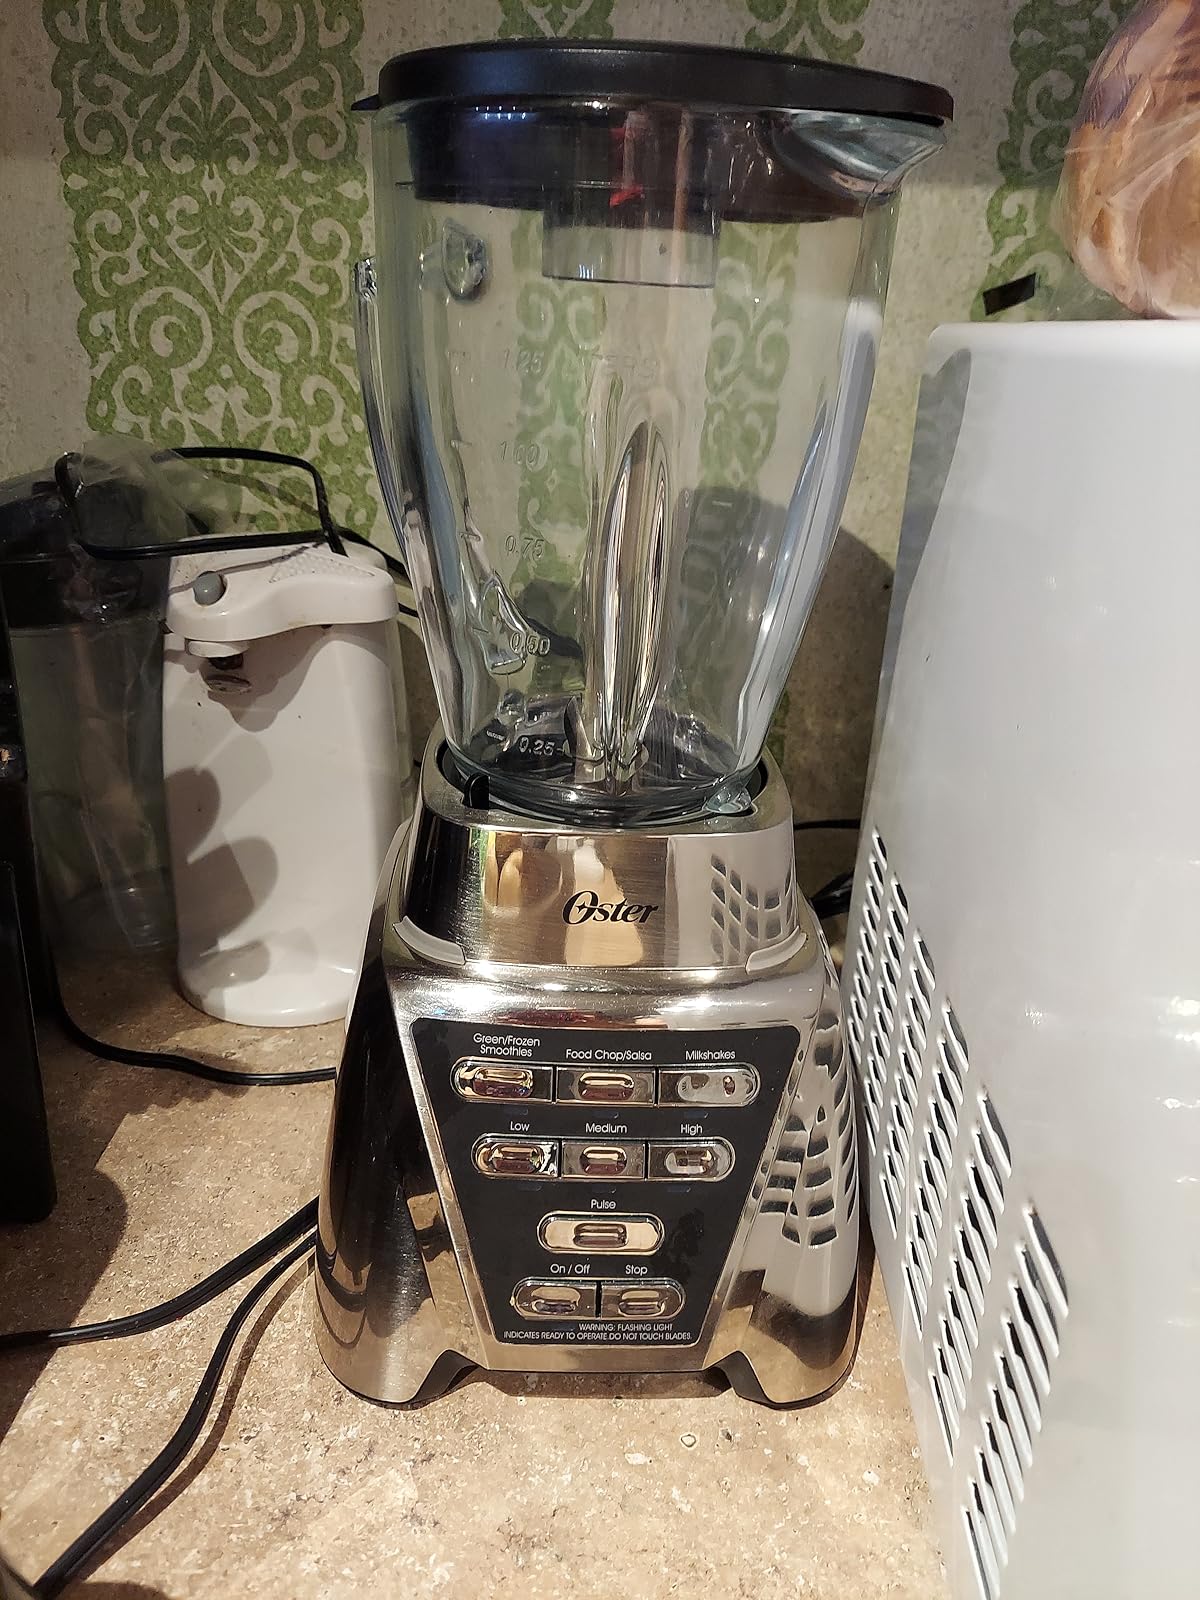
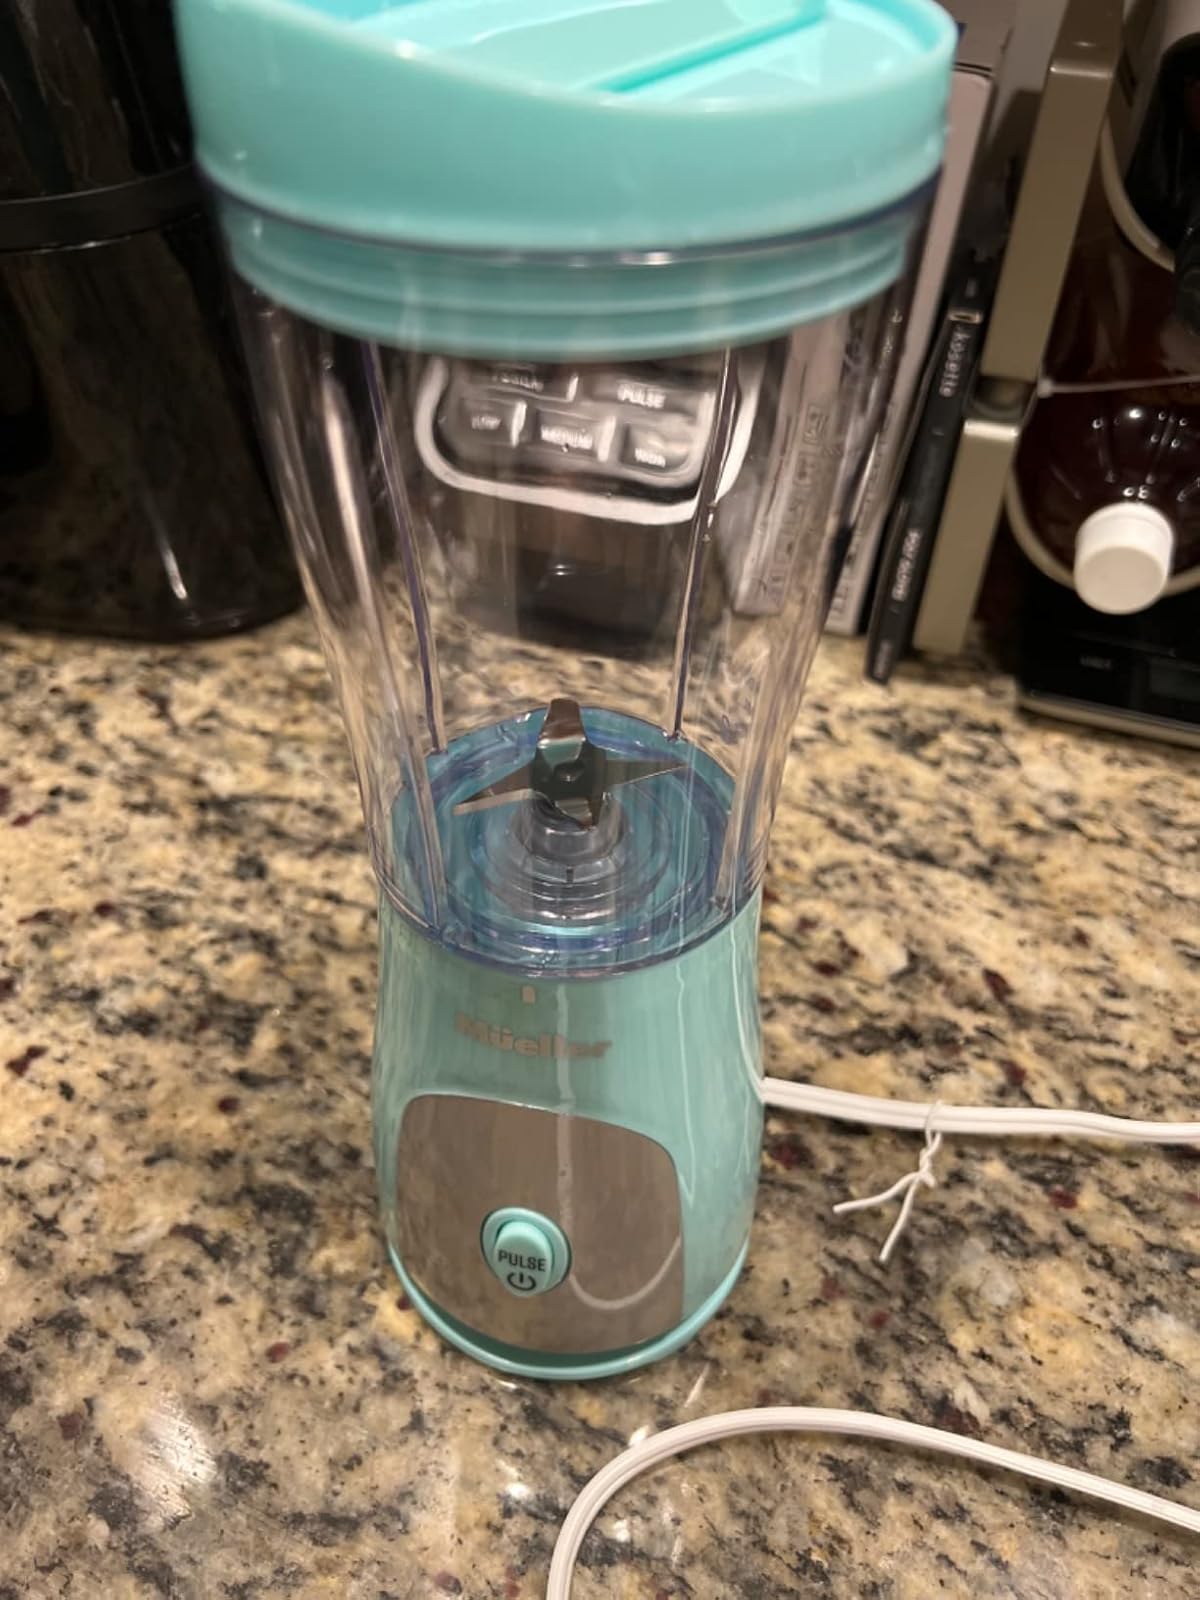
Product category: items_blender
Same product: no